Christian school

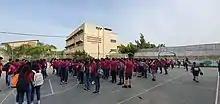
Latin patriarchal school in Reineh.

In the United Kingdom, church schools are more generally referred to as faith schools. In 2012, 33.75% of all maintained schools and 23.13% of all academies in England were faith schools, a total of 6,830 institutions.